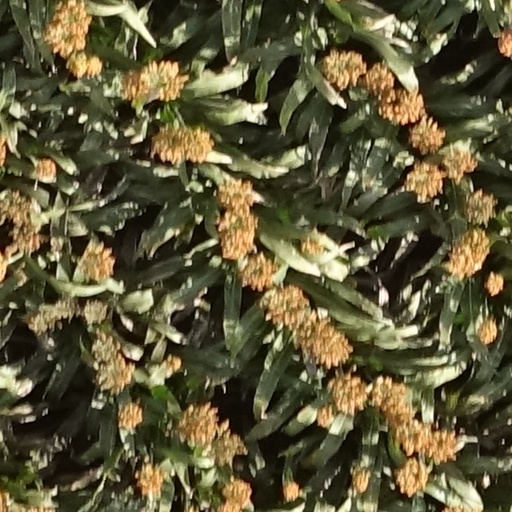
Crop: sorghum